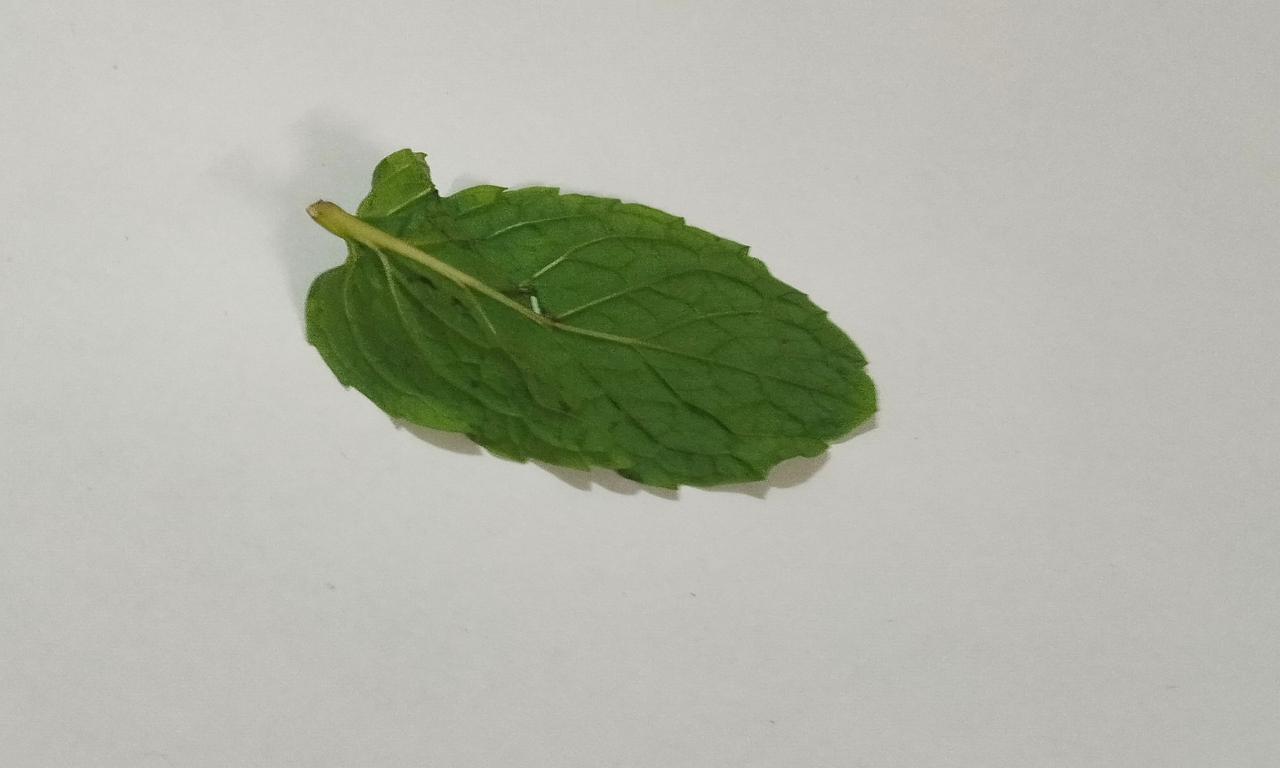
Label: Fresh